Warendorf Railway

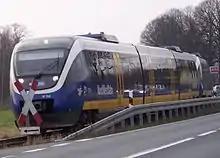
Service of the NordWestBahn near Raestrup-Everswinkel

The trains cross in Beelen and hourly also in Telgte. Under the timetable, services miss a connection in Brackwede with RB 74 (Senne-Bahn) services towards Paderborn. The hourly service over the entire route was introduced for the first time at the 2006/07 timetable change. Previously, the section between Warendorf and Rheda-Wiedenbrück was operated primarily at two-hour intervals. There was already an hourly service between Münster and Warendorf. It was necessary to increase the line speed between Warendorf and Beelen from 60 km/h to 100 km/h to make the increased frequency possible.